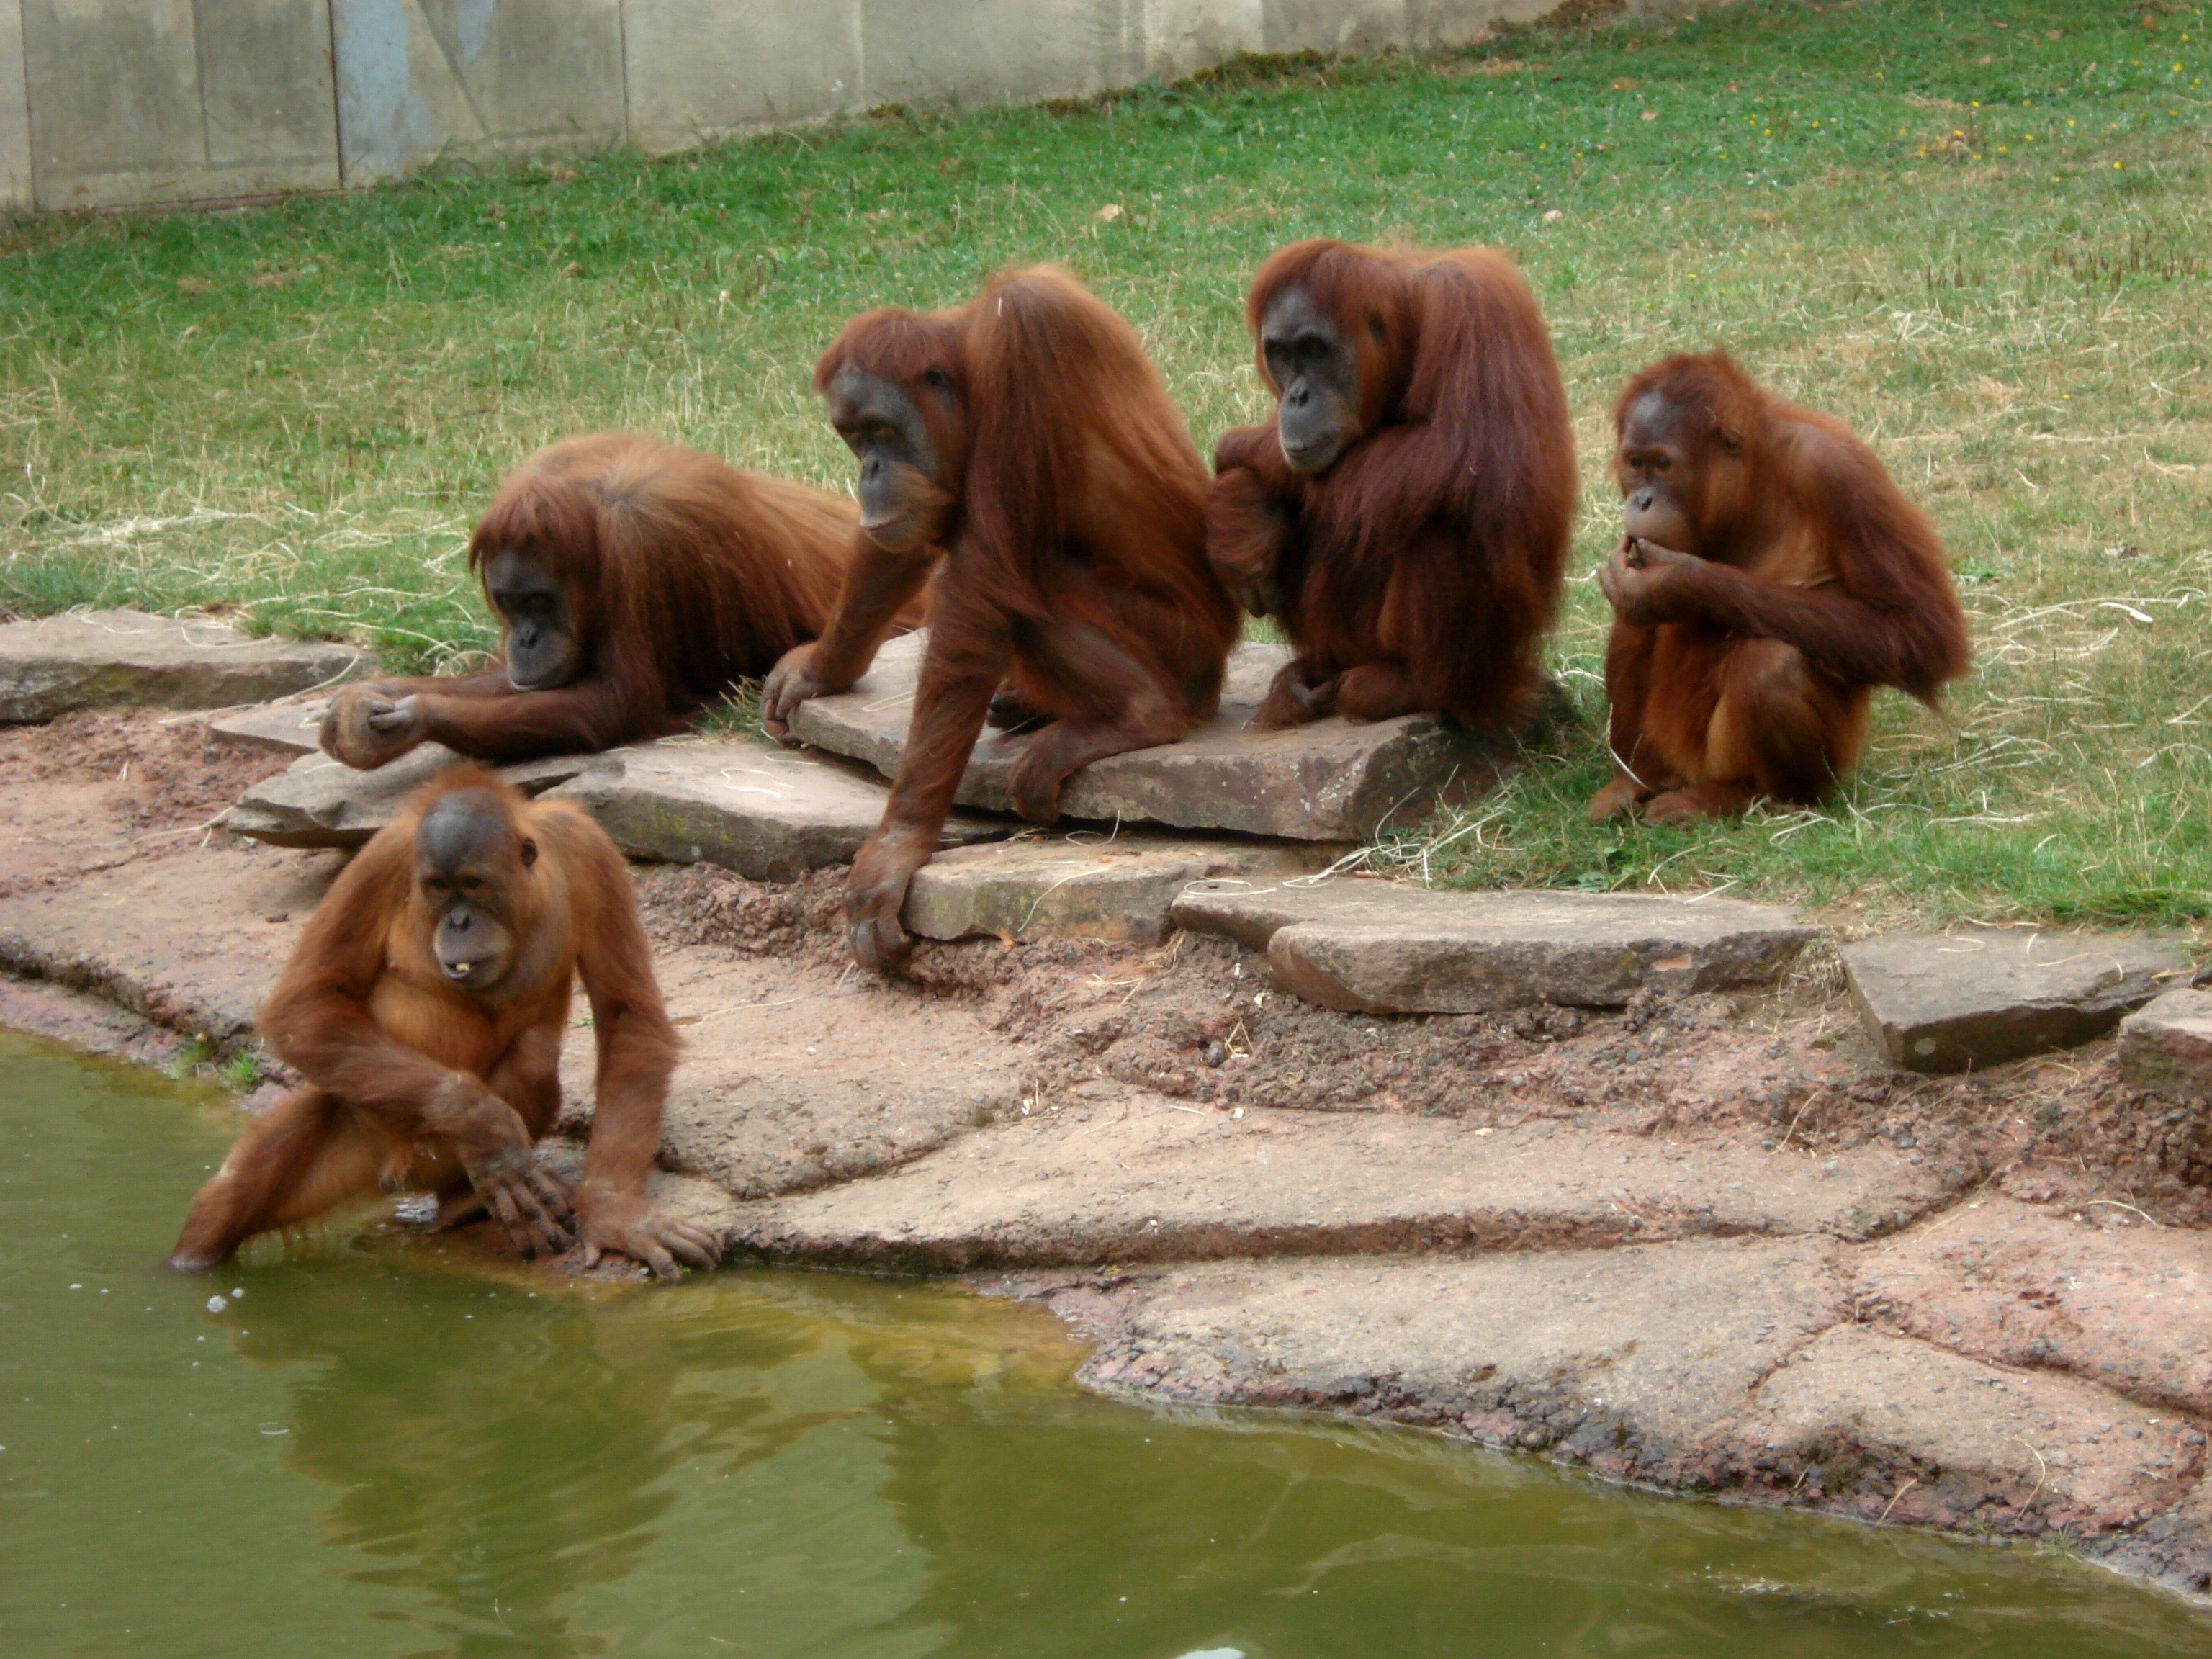
wildlife, zoo, mammal, monkey, fauna, primate, fun, orangutan, animals, vertebrate, old world monkey, outdoor recreation, great ape, monky